Ndella Paye

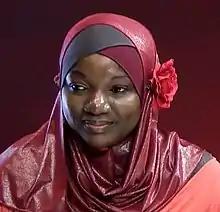
Ndella Paye (2013)

Ndella Paye Diouf (born c. 1974) is a militant French Afro-feminist and Muslim theologian who was born in Senegal. She has fought against the requirement for young Muslim women to wear the hijab in French schools but has above all sought full equality between the races and between men and women. She has been particularly intent on ensuring a successful future for her three daughters, giving them self-confidence through a good education and convincing them that black skin and afro hair are features of beauty.